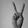
ASL letter: V